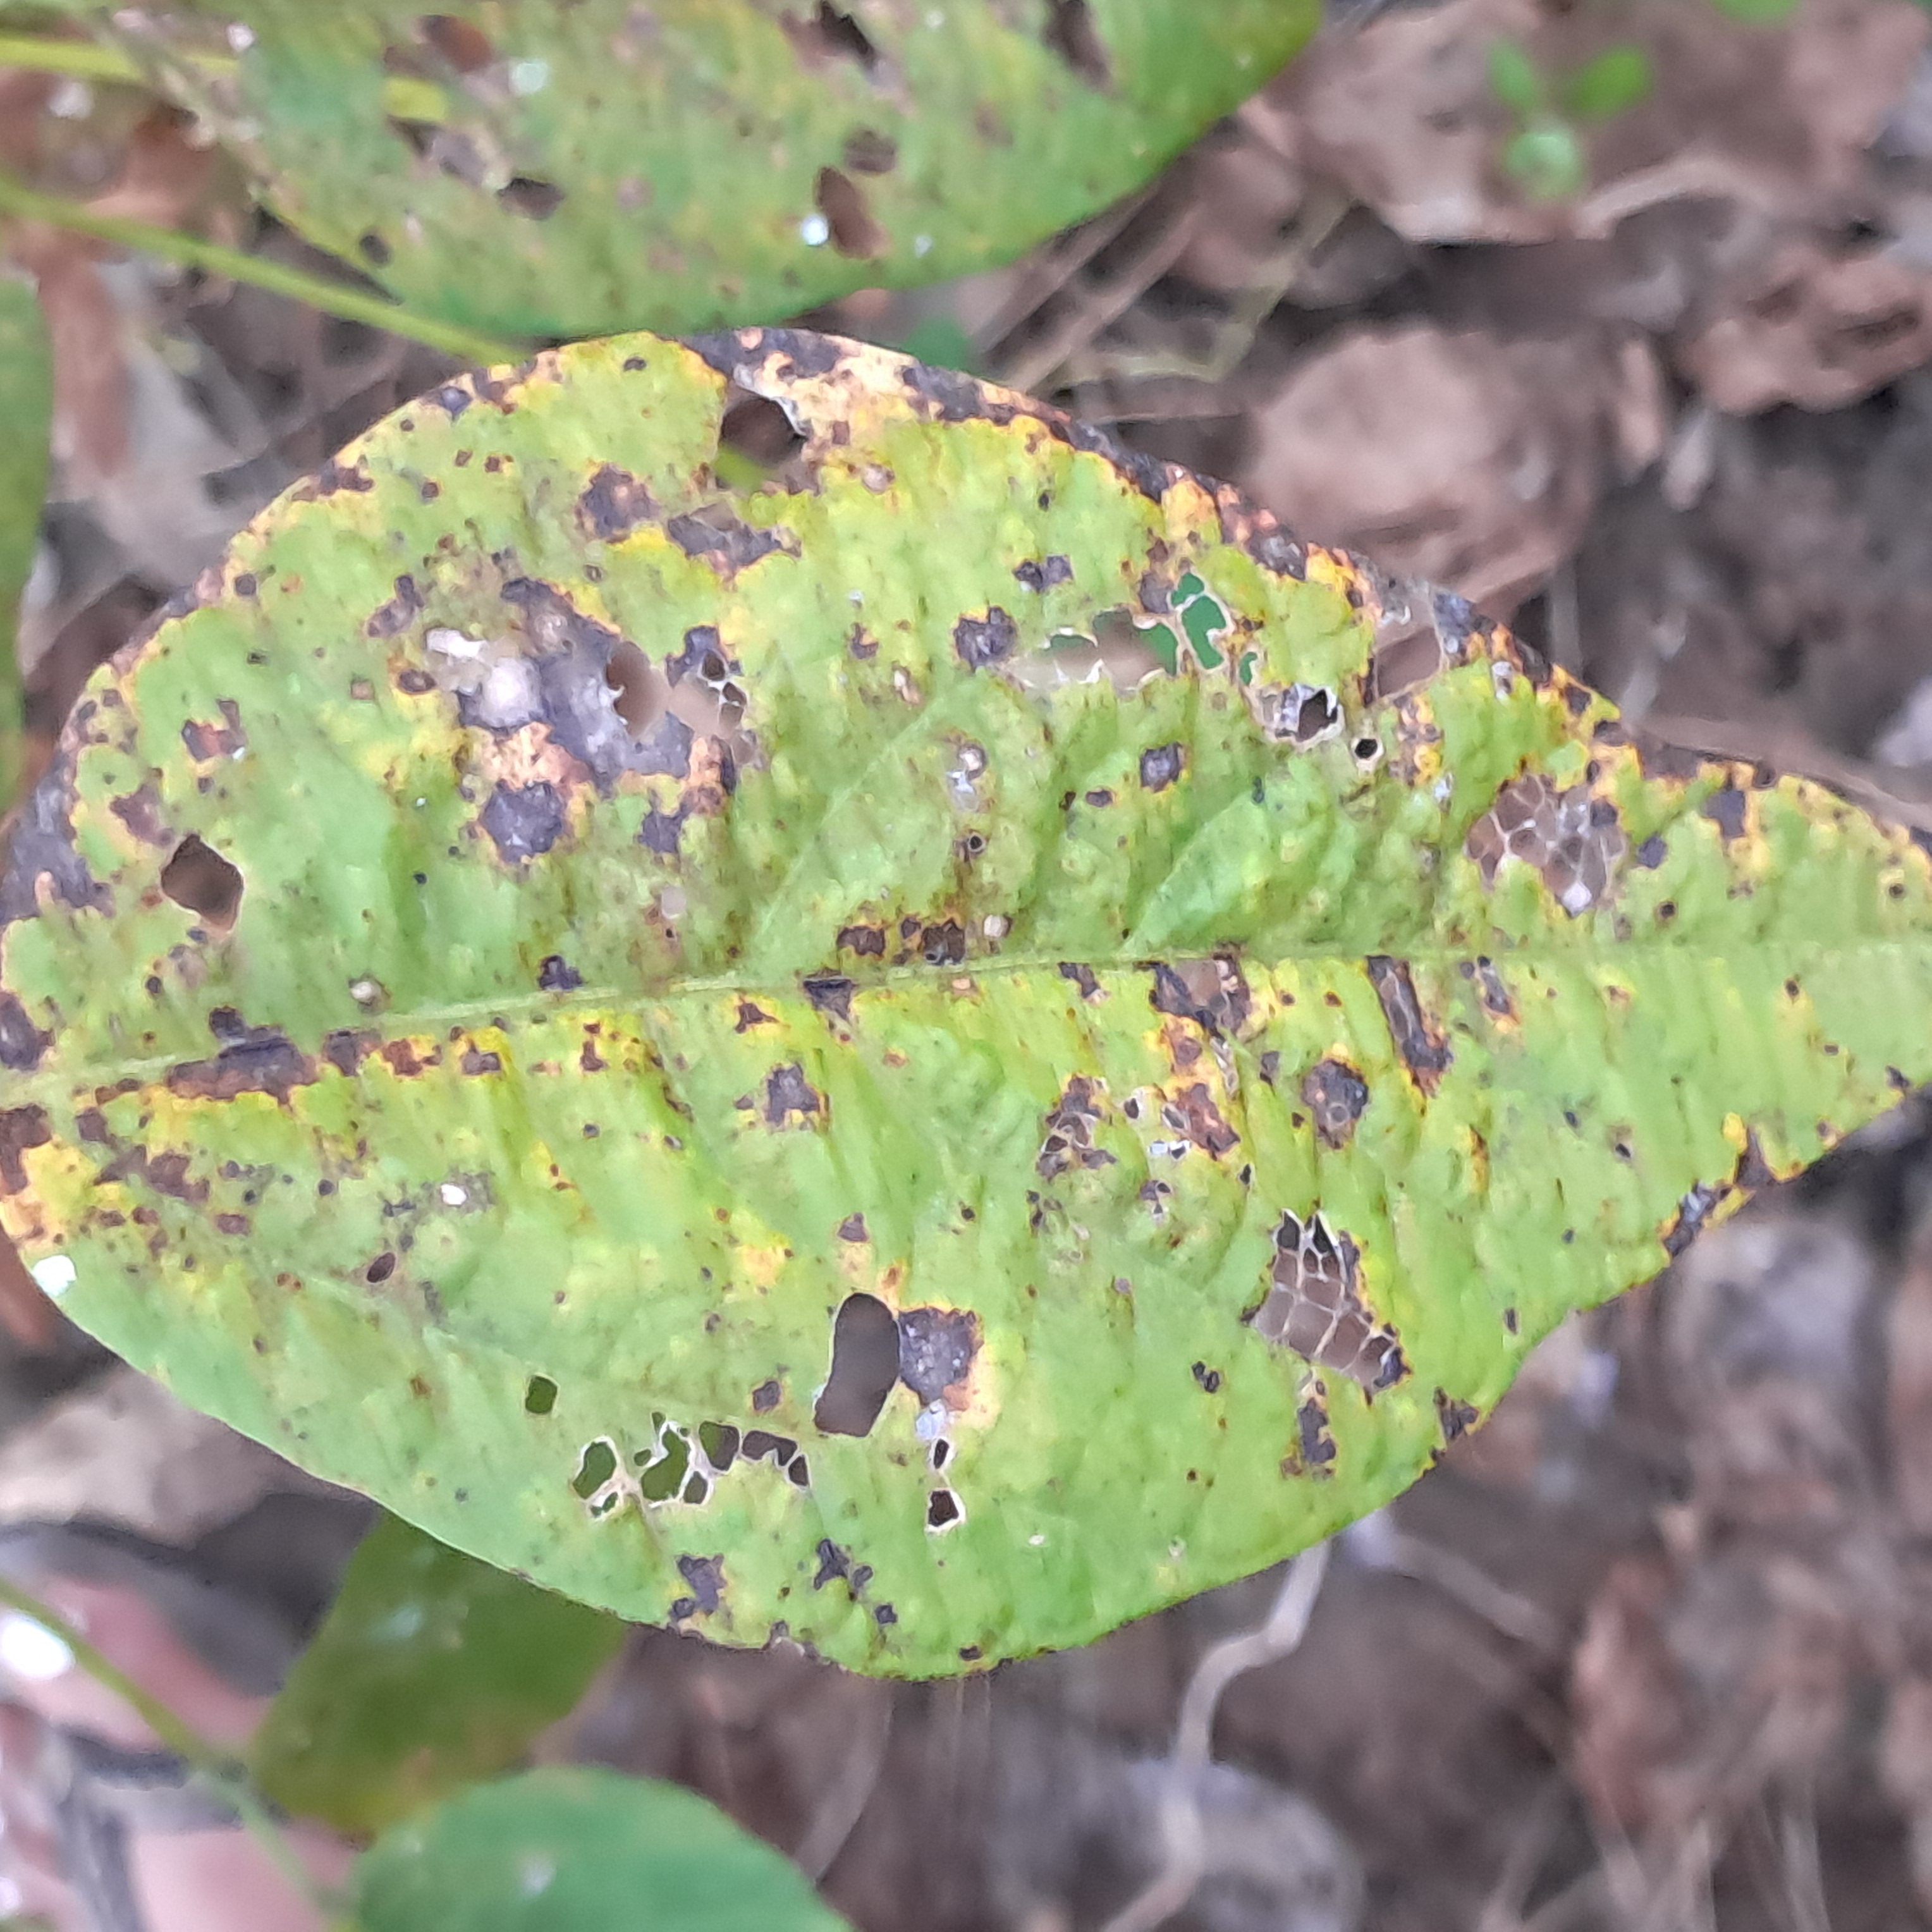
Label: Rust